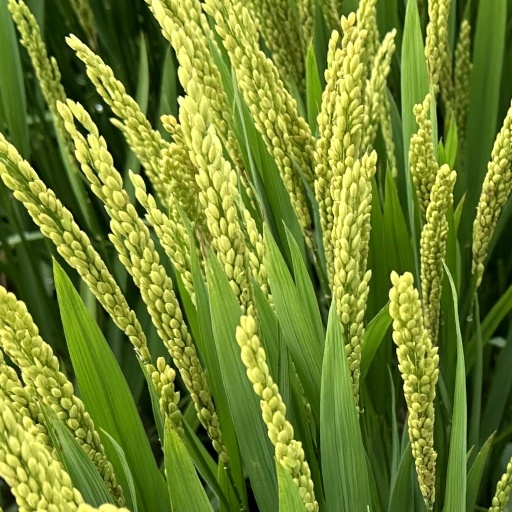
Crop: rice